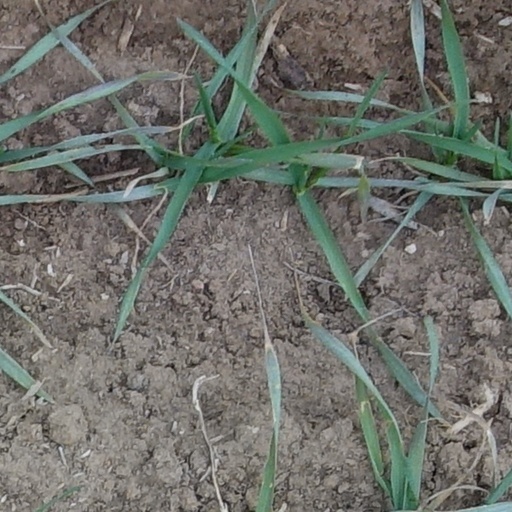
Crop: wheat